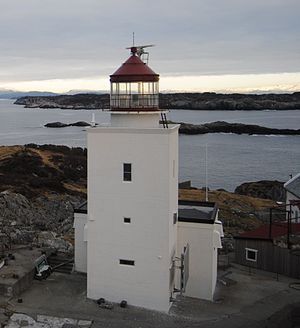
Marstein fyr / Galleri
Marstein fyr i Austevoll kommune i Vestland fylke i Norge, er et kystfyr som har vært i drift siden 1877. Det første fyr blev ødelagt under anden verdenskrig og der blev bygget et helt nyt fyrtårn i 1949. Nutidens fyr består af et hvidt stenhus og tårn, det blev automatiseret i 1987 og afbemandet i 2002.